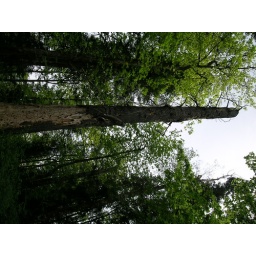
dead tree in forest